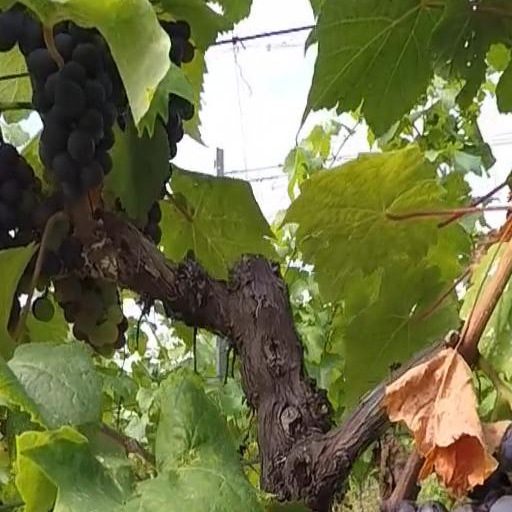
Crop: grape